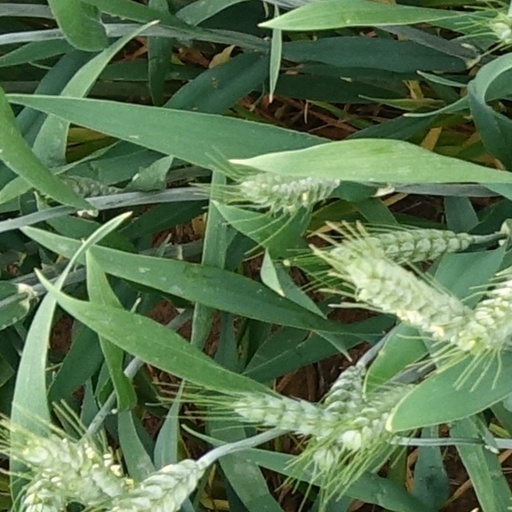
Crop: wheat